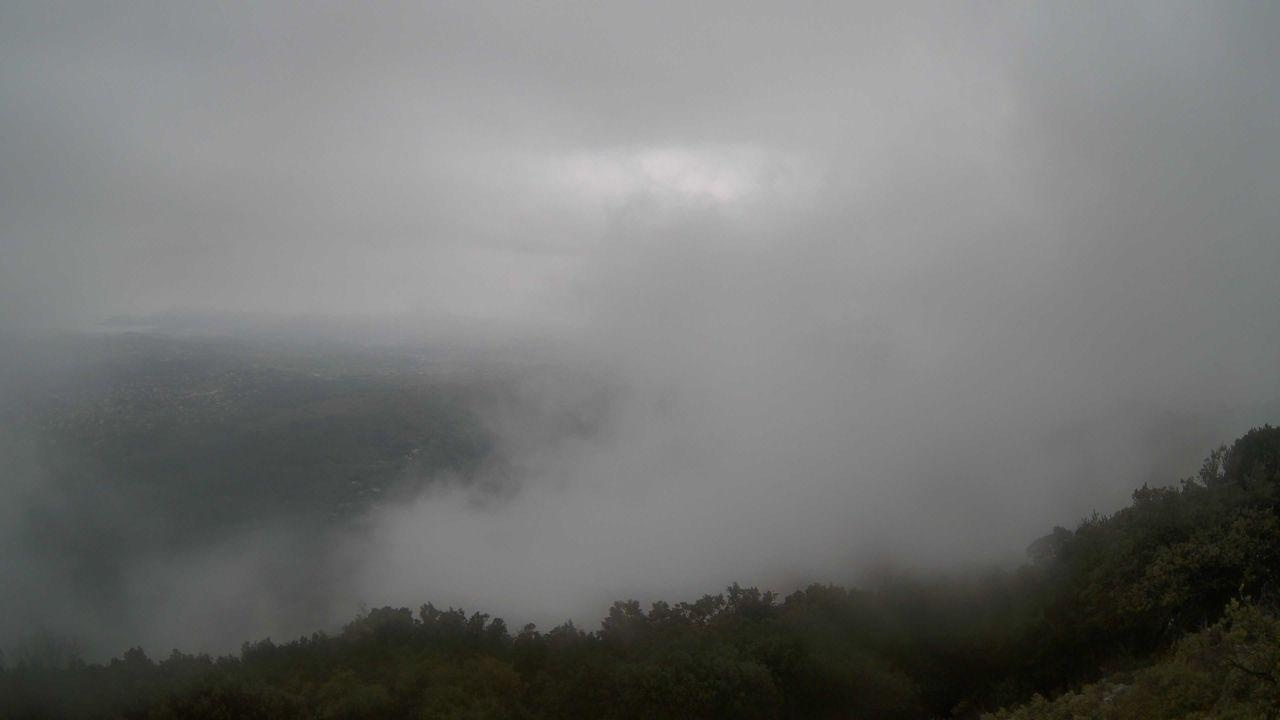
Fire: no
Smoke: no